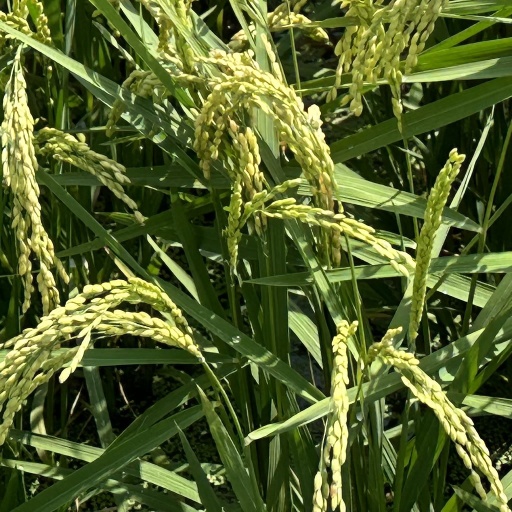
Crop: rice